Istanbul Museum of Painting and Sculpture

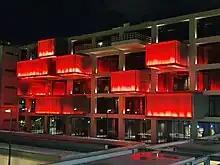
Istanbul Museum of Painting and Sculpture at night

The Istanbul Painting and Sculpture Museum is a museum in the Tophane area of European Istanbul, Turkey. It is part of the large Galataport complex.